Vehicle registration plates of Italy

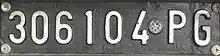
Front registration plate from 1951 to 1985. Note that the digits were placed before the provincial code. PG is the provincial code of Perugia.

With the Royal Decree of 28 August 1901, n. 416 the first "Regulation for the circulation of cars on ordinary roads (article 91)" was promulgated. This new law included the obligation to equip all vehicles with a specific fixed license plate that had to be created by the owner out of metal, showing the name of the province, followed by a license number issued by the local prefecture in full and with clearly visible characters.